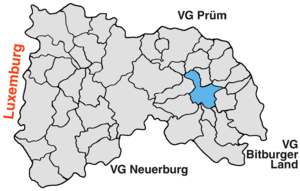
Waxweiler est une municipalité de Rhénanie-Palatinat appartenant à la commune fusionnée d'Arzfeld et à l'arrondissement d'Eifel-Bitburg-Prüm, à proximité du Luxembourg, et de la Belgique.